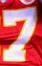
Number: 7